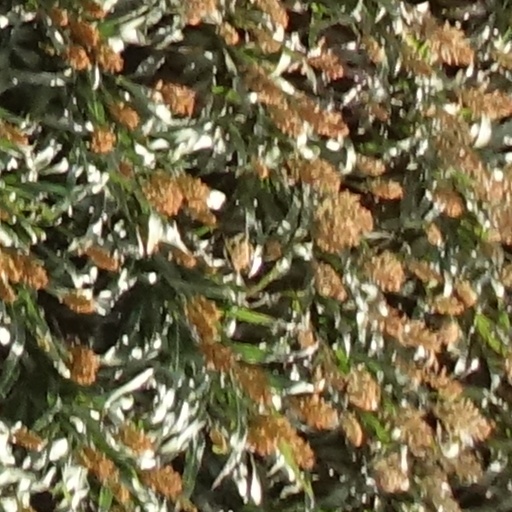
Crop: sorghum